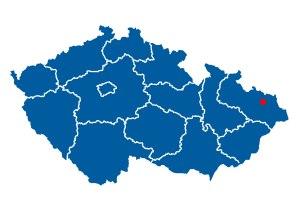
Emil Zátopek est un athlète tchécoslovaque spécialiste des courses de fond, du 5 000 mètres au marathon. Totalisant cinq médailles olympiques dont quatre titres et quatre médailles continentales dont trois titres, il a également battu 18 records du monde sur des distances variées, devenant le seul homme à détenir simultanément 8 records du monde différents. En septembre 1951, il réalise la prouesse de battre en une seule course 4 records du monde différents. Considéré comme l'un des plus grands coureurs de tous les temps, il a marqué les esprits à la suite de son triplé historique lors des Jeux olympiques d'Helsinki où il a remporté successivement le 10 000 mètres, le 5 000 mètres et le marathon — distance qu'il courait pour la première fois —, performance qui n'a jamais été reproduite depuis. De 1948 à 1954, il dispute trente-huit 10 000 mètres sans jamais en perdre un seul. Il remporte également 15 titres de champion de Tchécoslovaquie sur 5 000 m, 10 000 m et en cross-country.